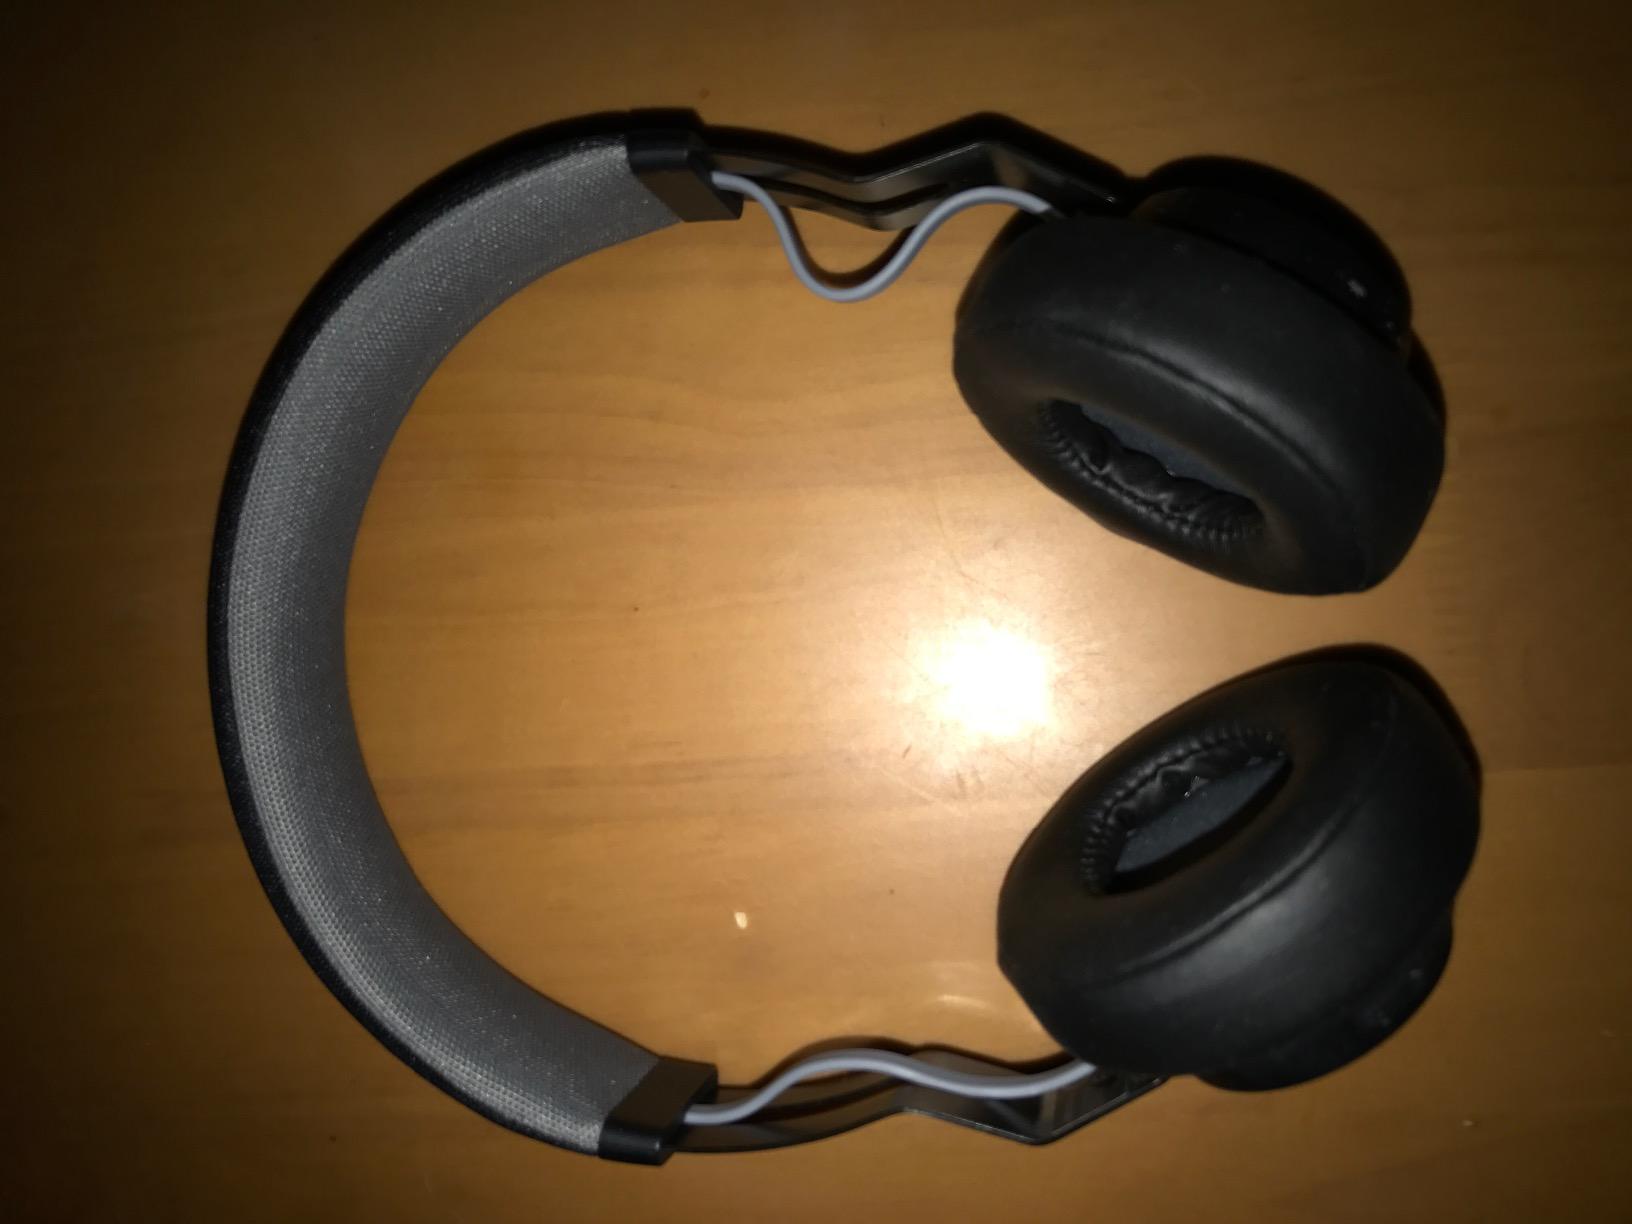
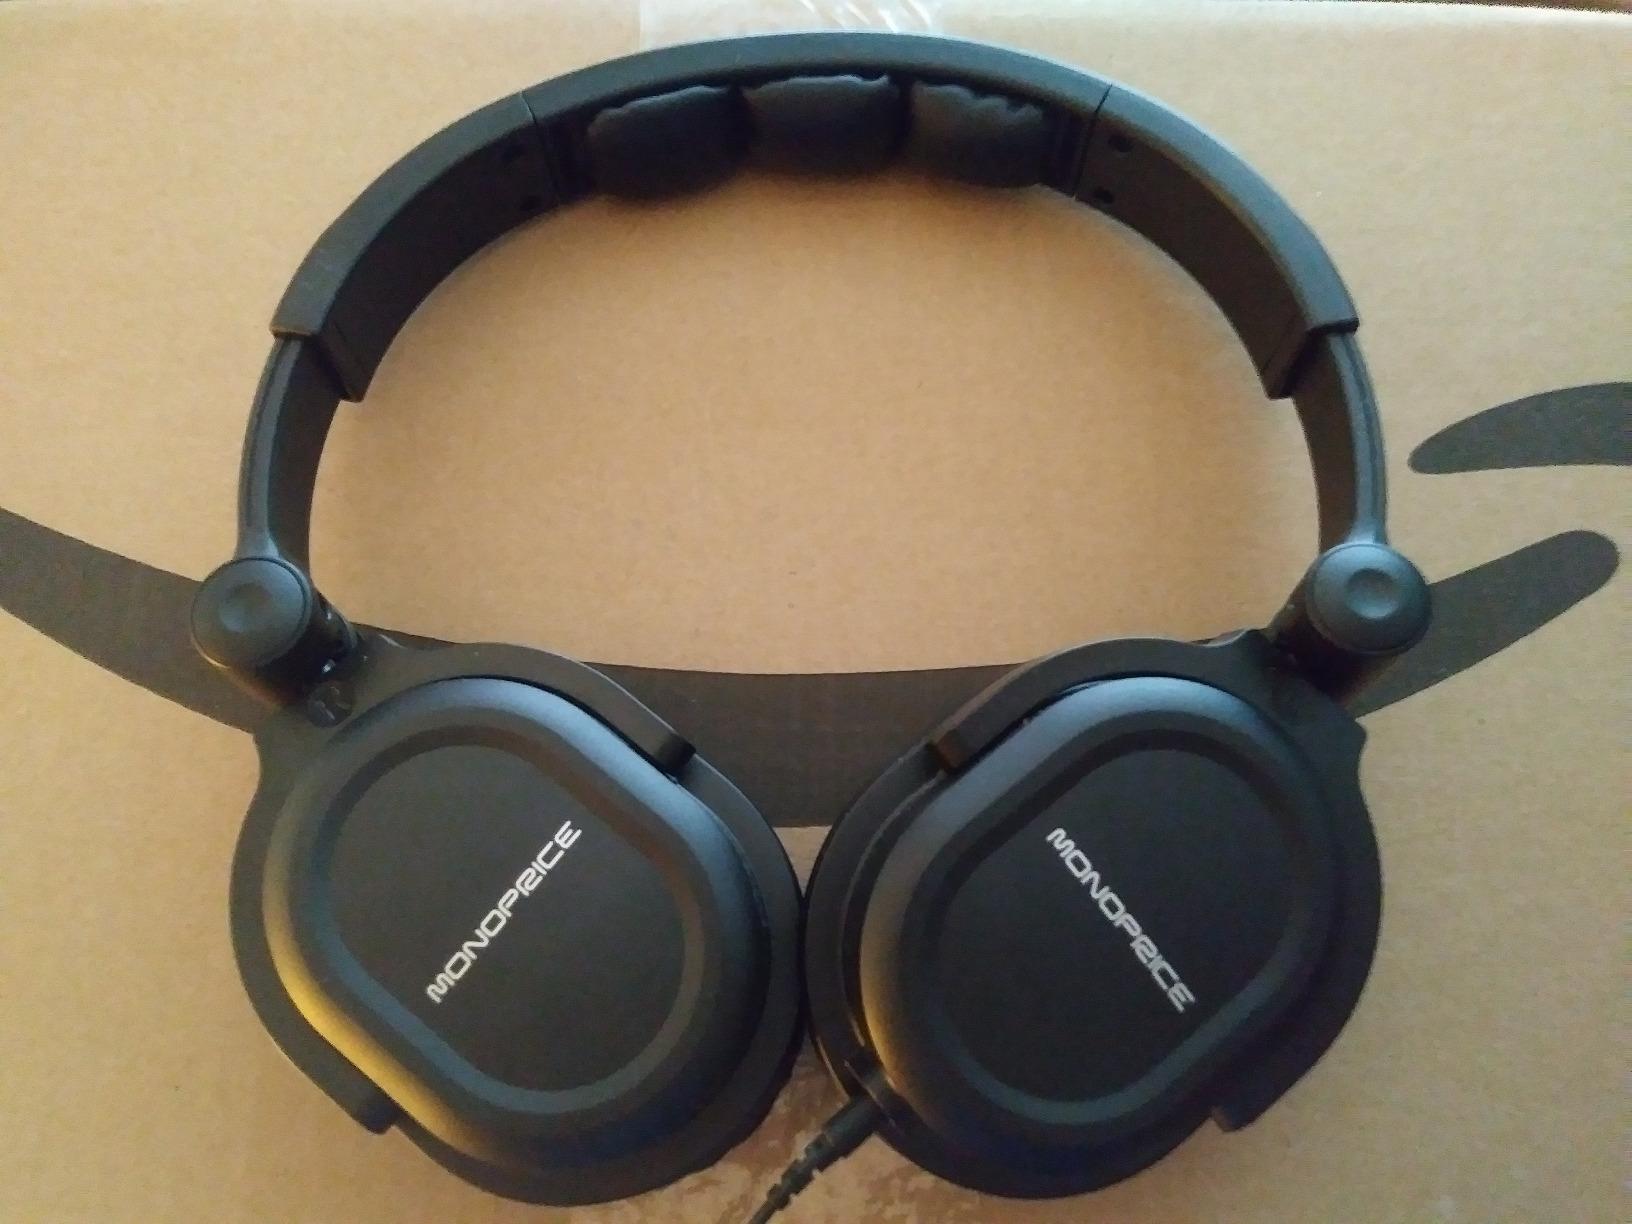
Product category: headphones
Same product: no